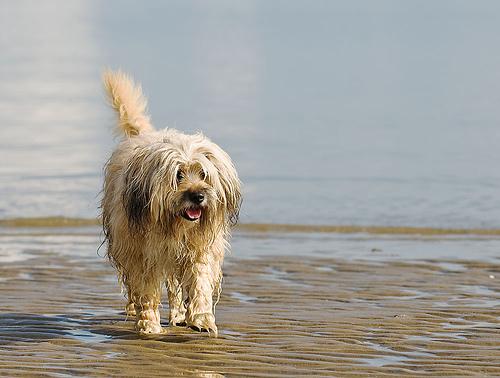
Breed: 203-n000021-Tibetan_terrier